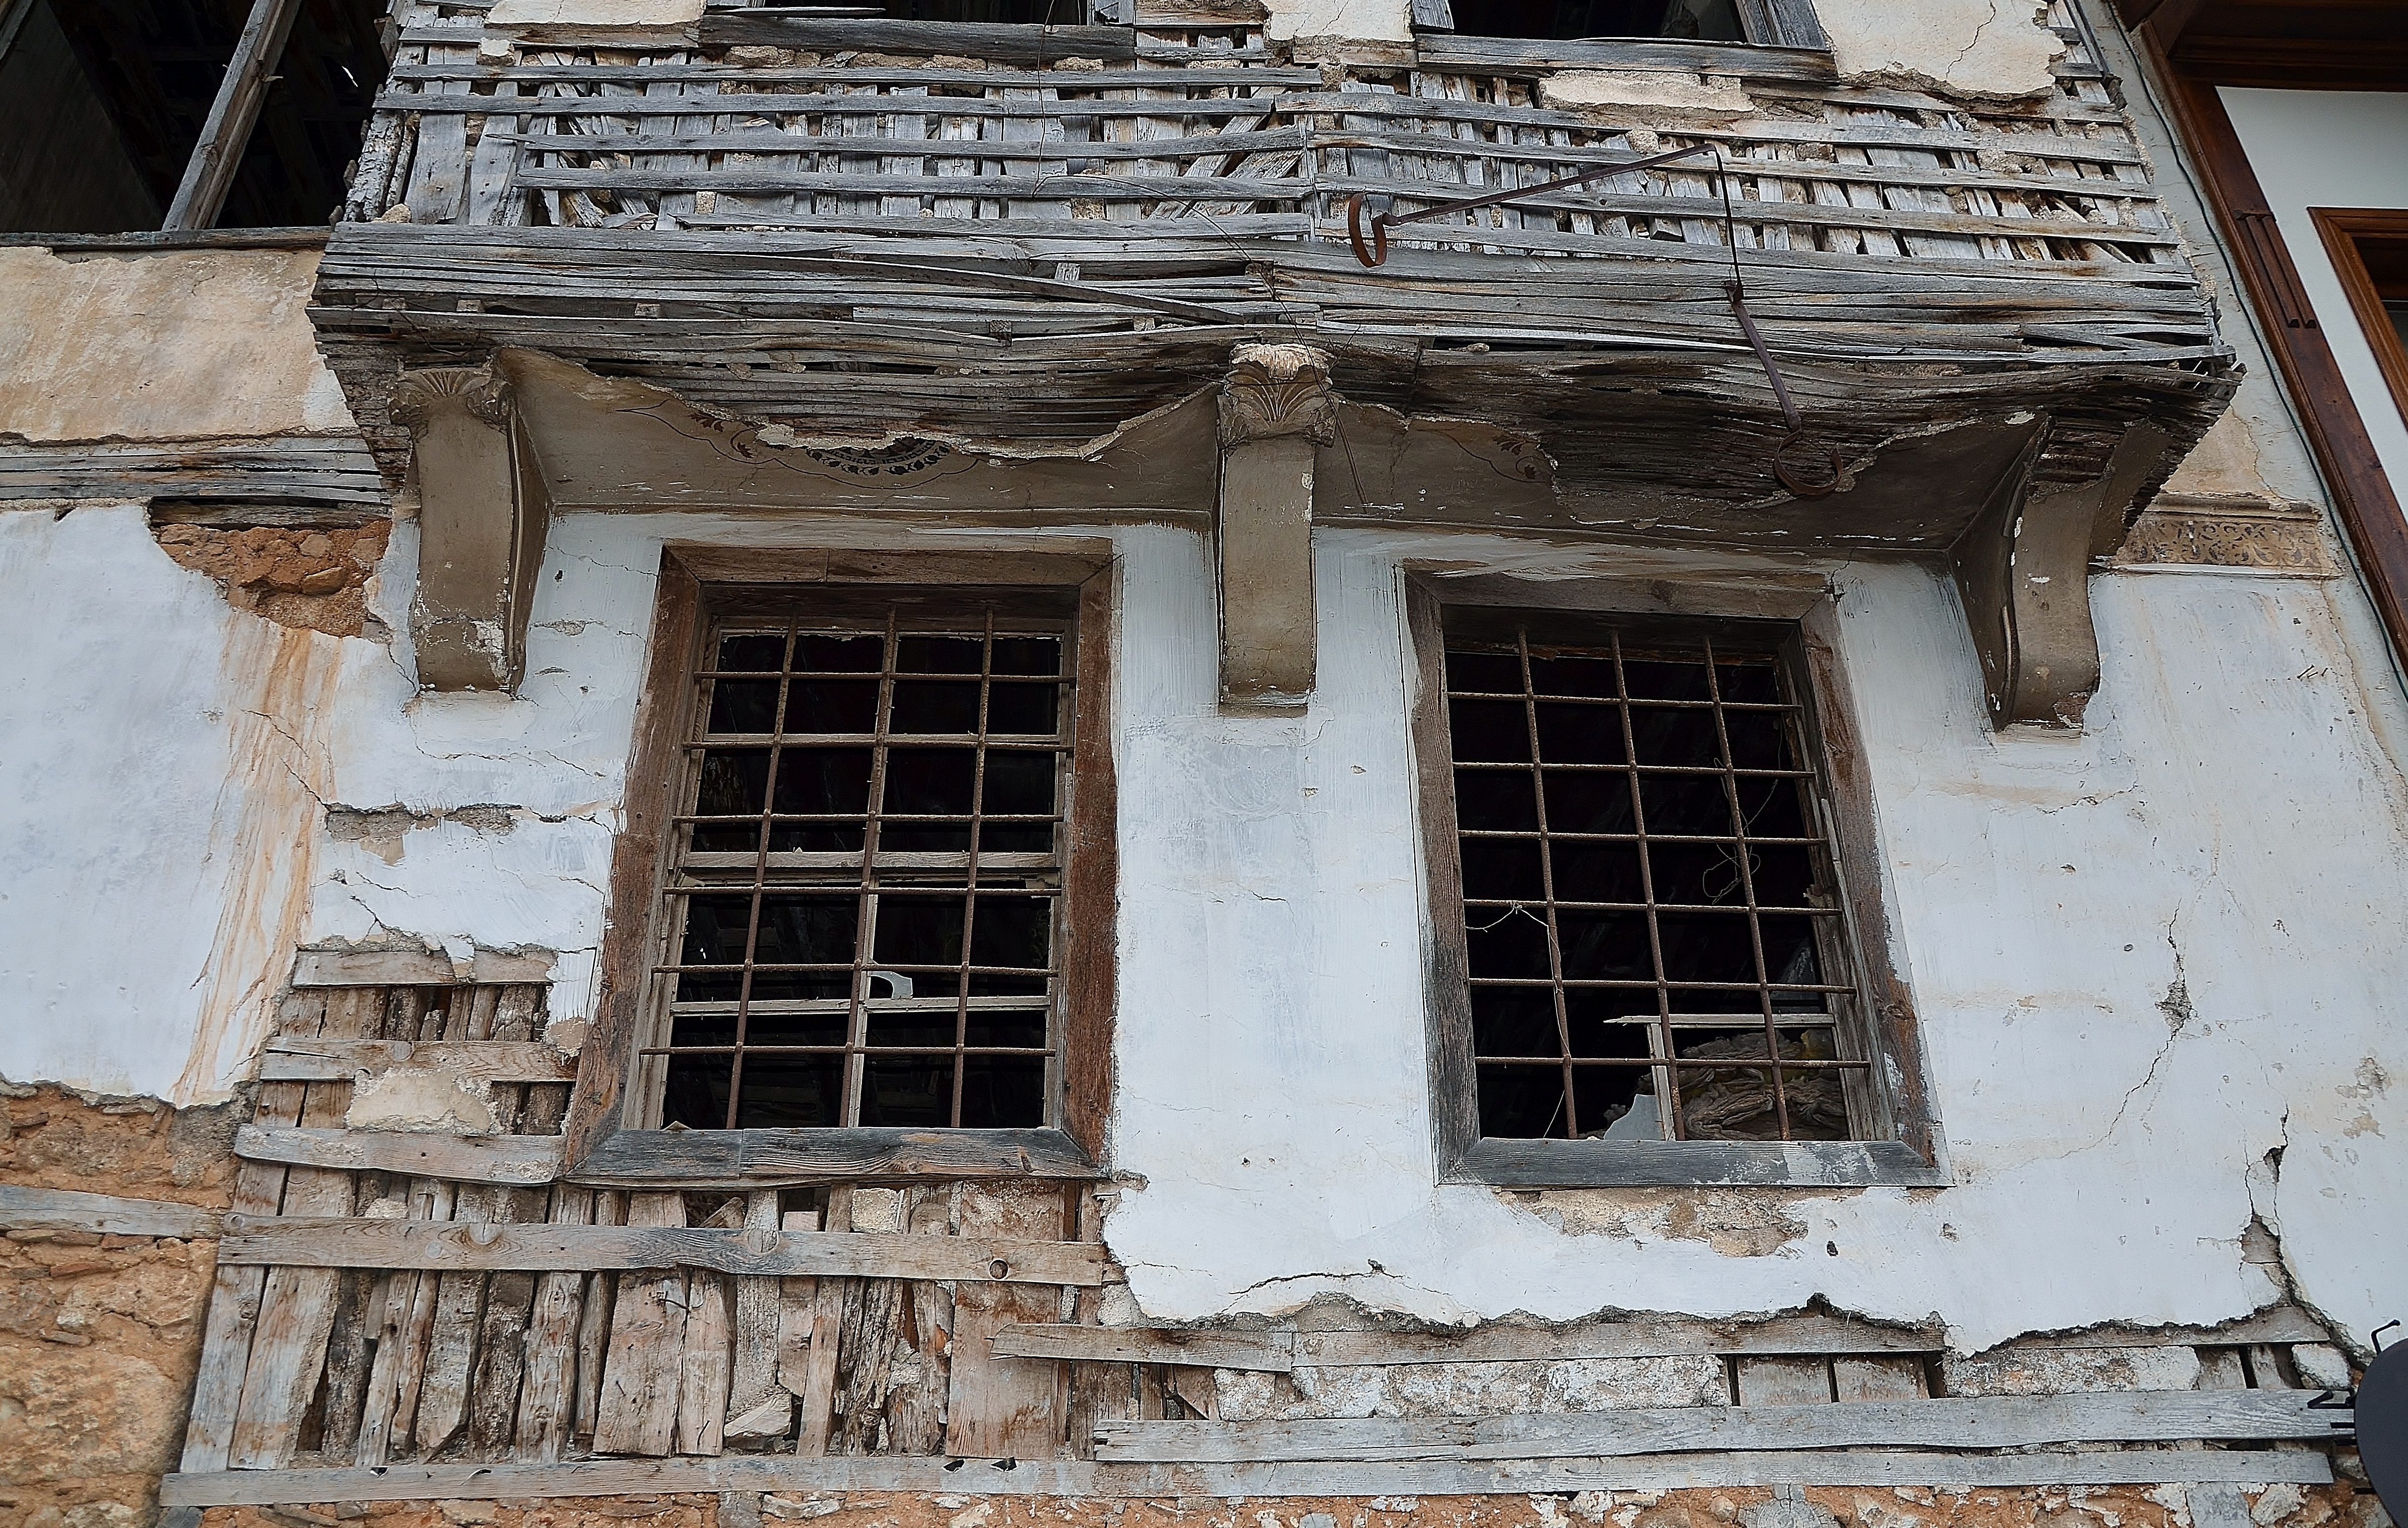
architecture, wood, house, window, building, old, home, wall, facade, brick, ruins, wooden, history, urban area, ancient history